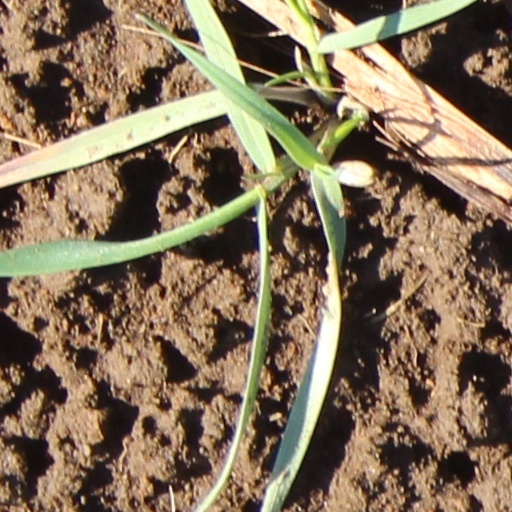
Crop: wheat